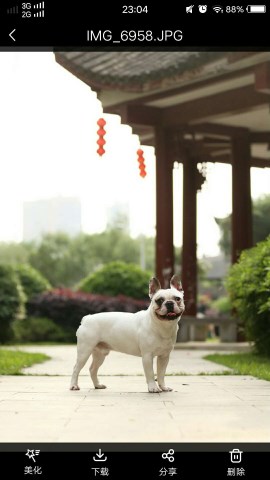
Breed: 1121-n000002-French_bulldog